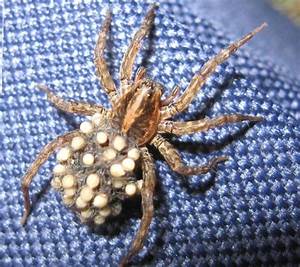
Label: spider